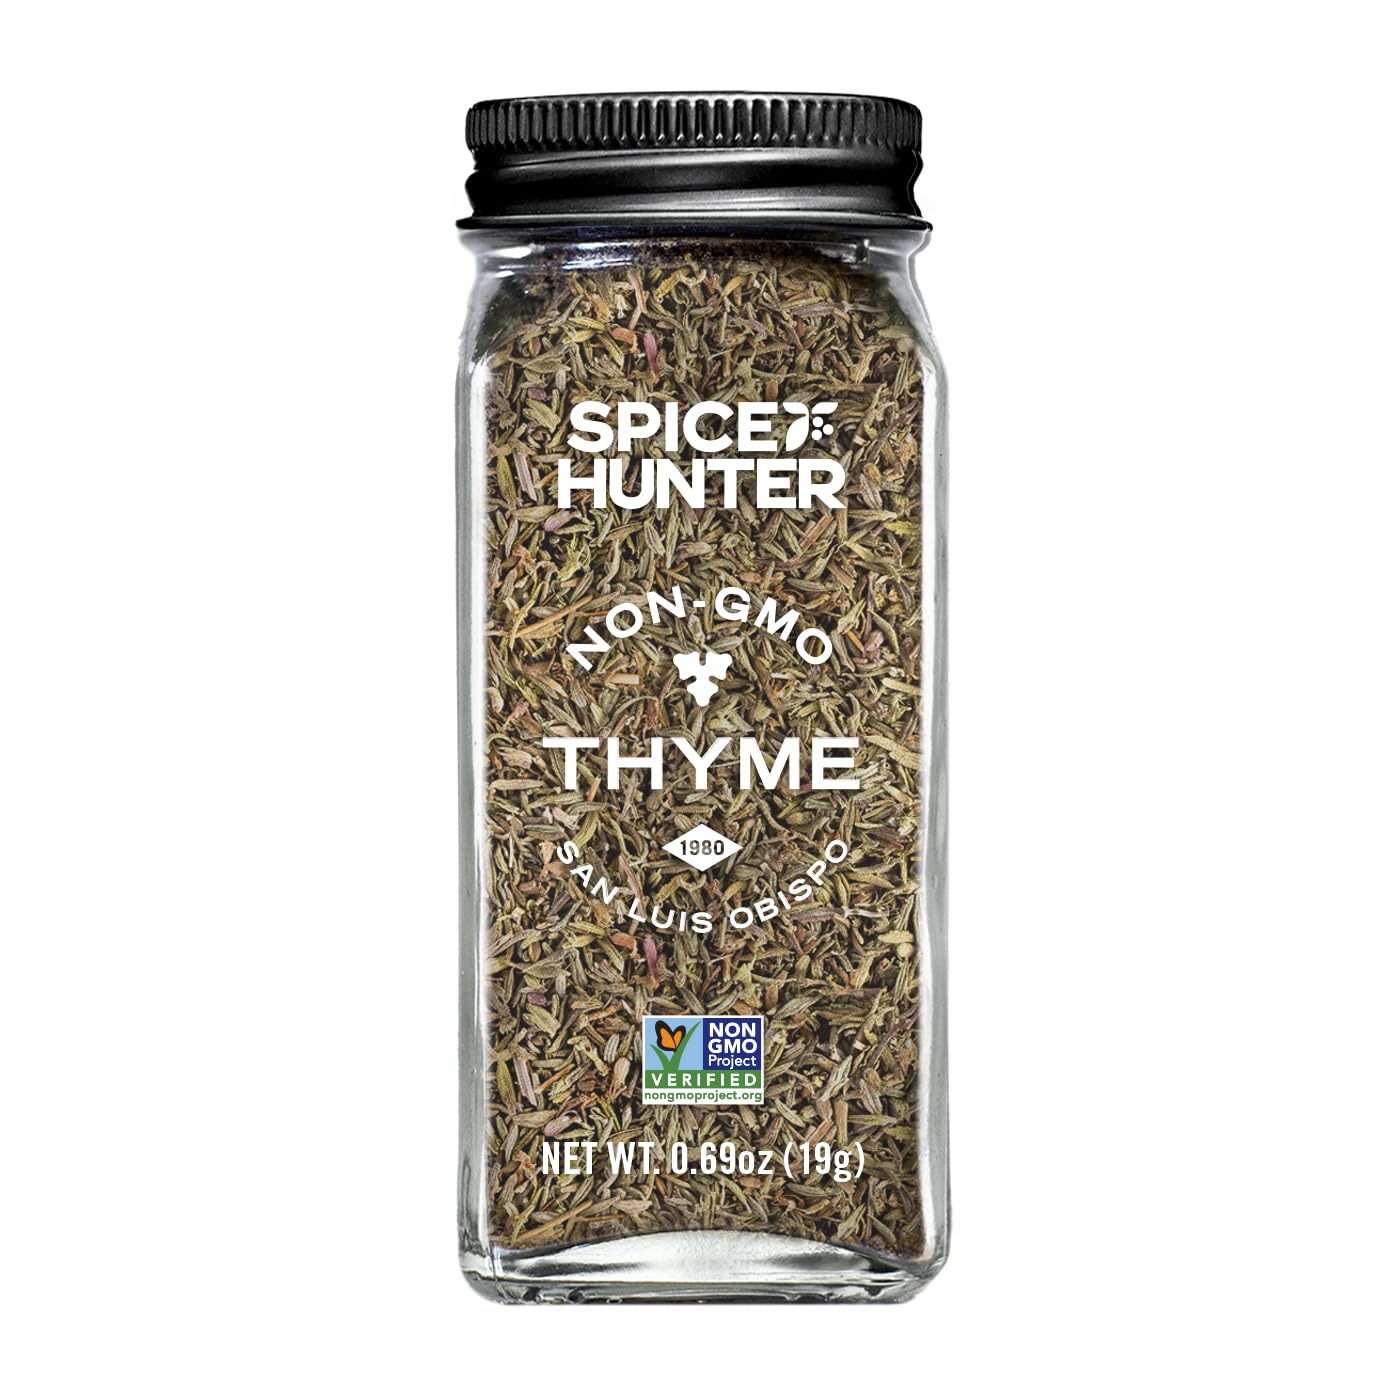
Item Name: The Spice Hunter Thyme Seasoning Leaves, 0.69 Oz (Pack Of 6)
Bullet Point 1: Essential to Mediterranean cooking and used to enhance savory classics
Bullet Point 2: Your spice journey begins here!
Bullet Point 3: Thyme, French leaves |Natural| Kosher certified
Value: 4.14
Unit: Ounce

Price: 9.45